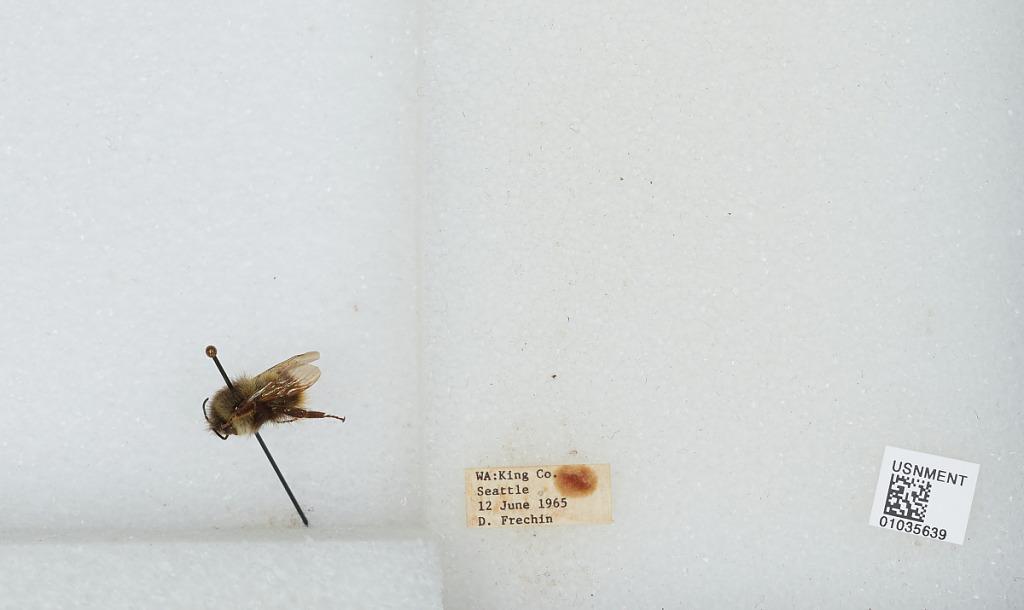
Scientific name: Bombus (Pyrobombus) mixtus Cresson
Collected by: D. Frechin
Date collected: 1965-6-12
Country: United States
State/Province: Washington
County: King
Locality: Seattle
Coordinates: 47.6097, -122.333